Susan Fenimore Cooper

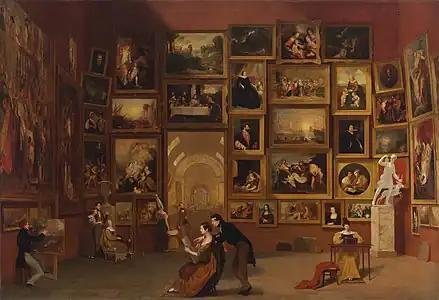
Susan and her father are amongst those depicted in the painting "Gallery of the Louvre" by Samuel Morse, 1833

Susan Fenimore Cooper was born in 1813 in Scarsdale, New York, the daughter of the novelist James Fenimore Cooper and his wife Susan Augusta DeLancey. She was his second child, and the eldest to survive her youth. As a child, Cooper studied in European schools when she traveled with her family to live there. She sometimes travelled with her father and assisted in documenting and organizing his notes. Much of her life was devoted to him, and he encouraged her practice of art and writing. She also published a great deal herself.